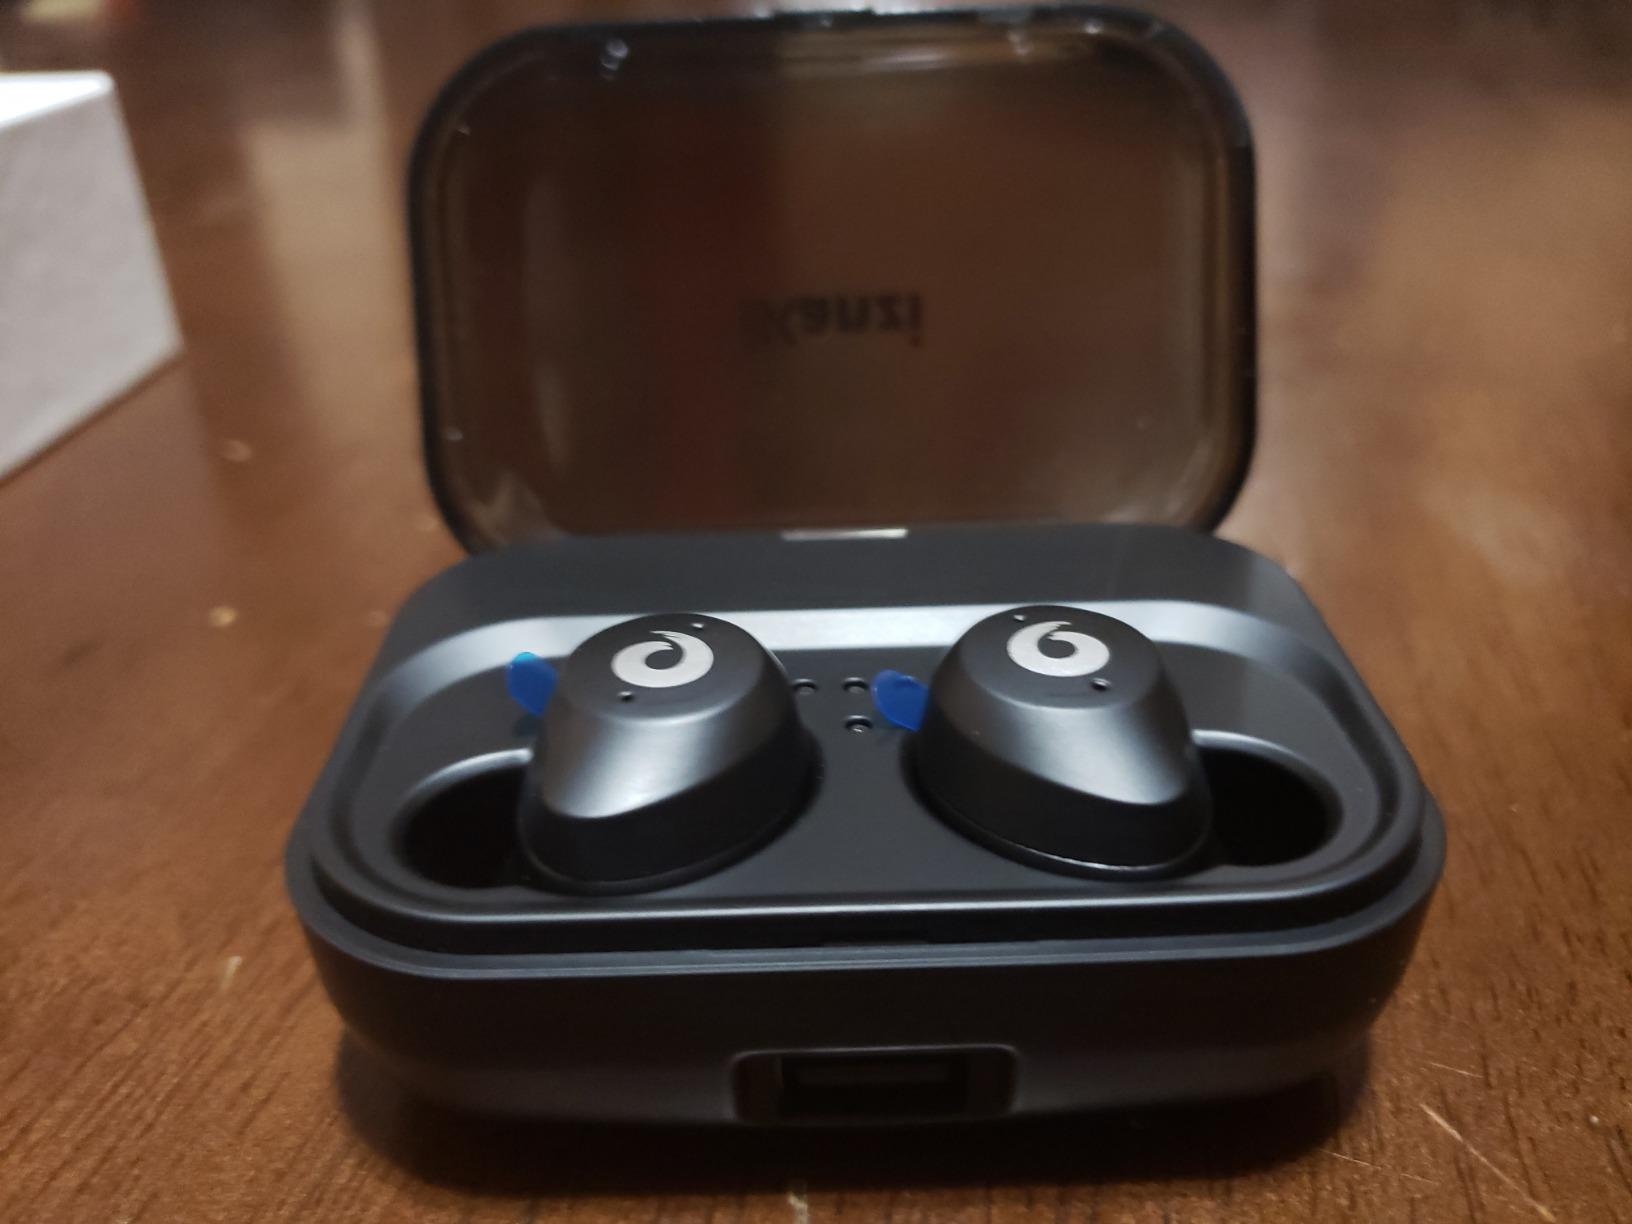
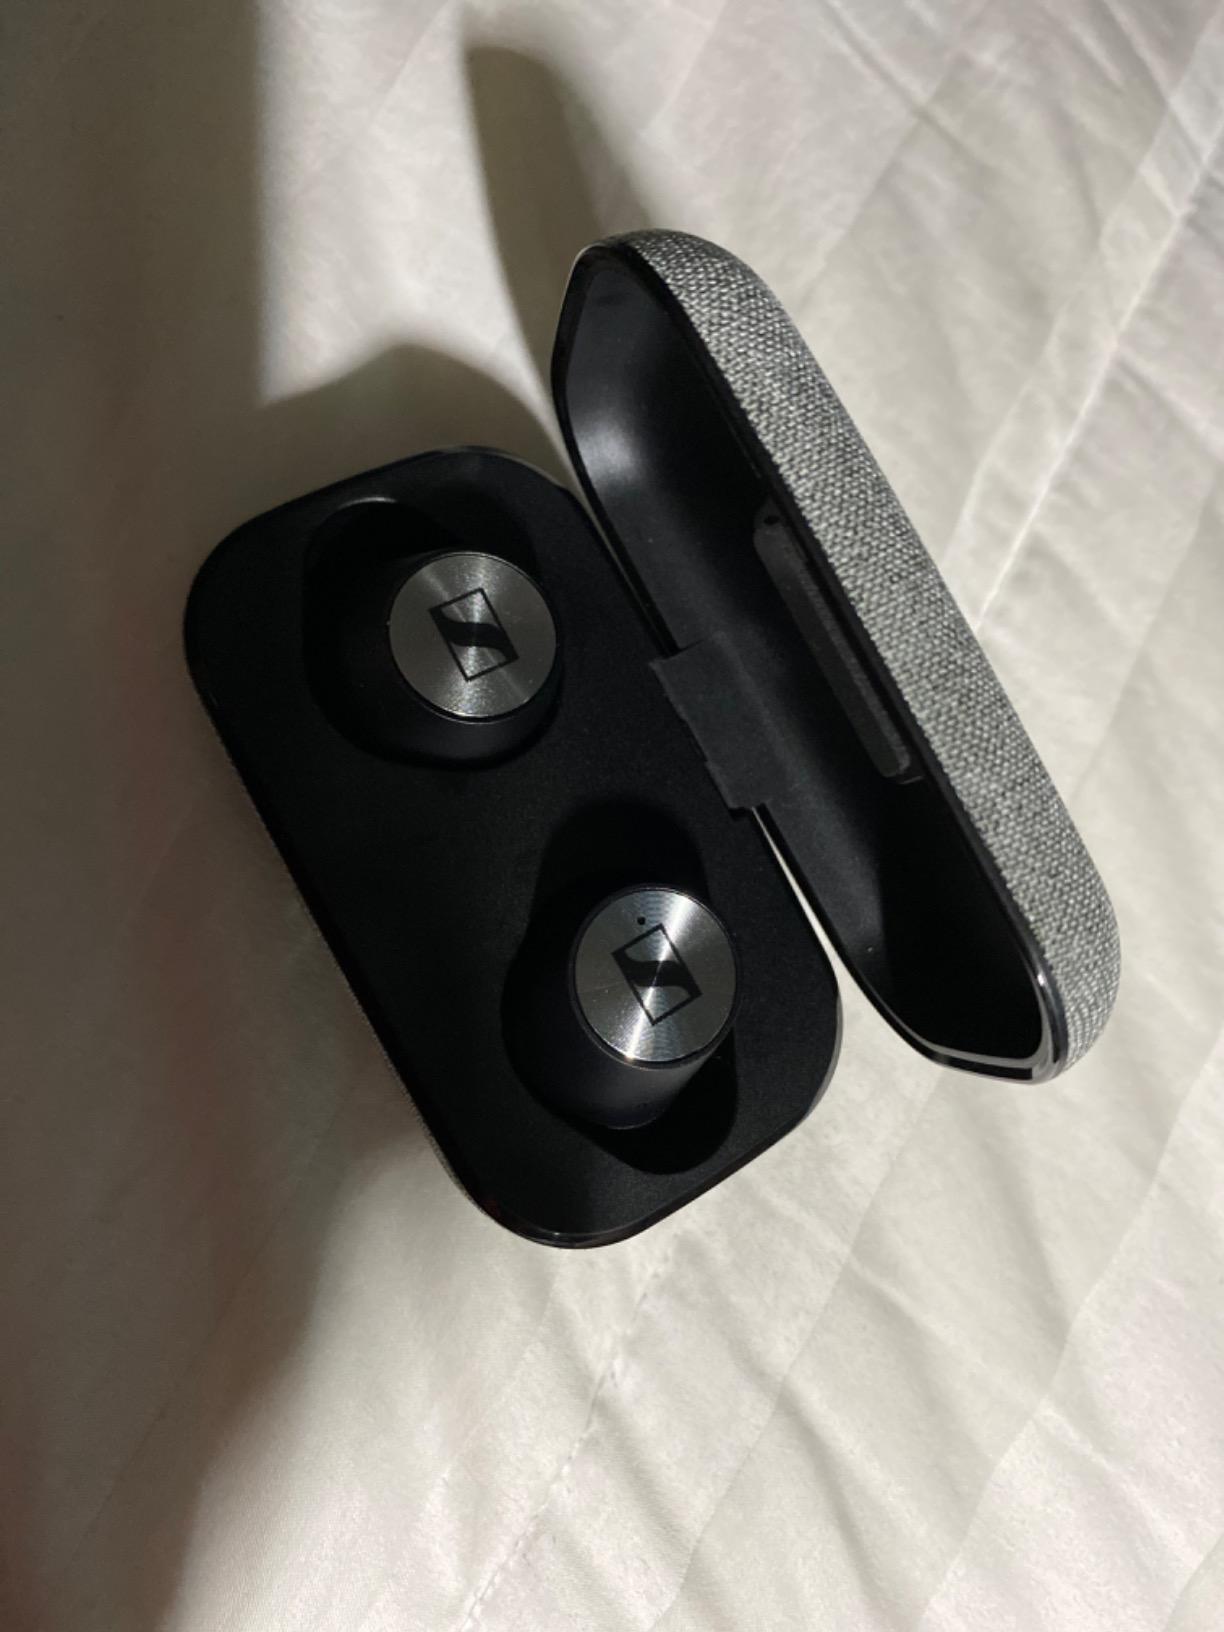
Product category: earbuds
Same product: no